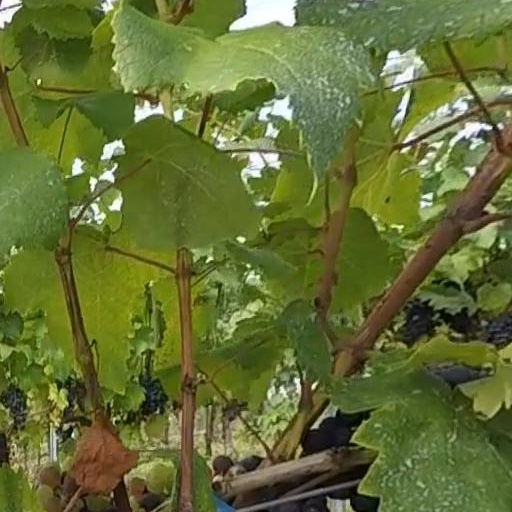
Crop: grape